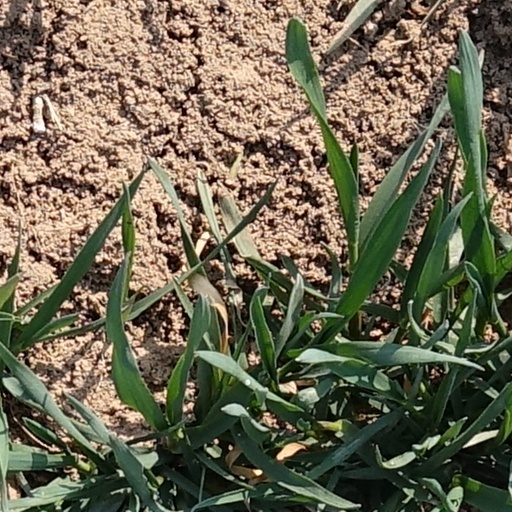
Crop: wheat